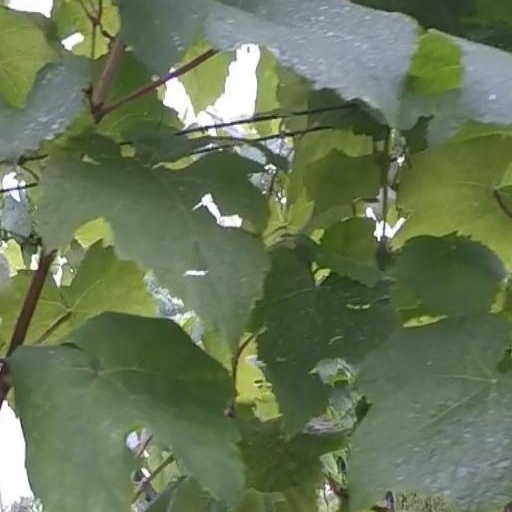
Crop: grape